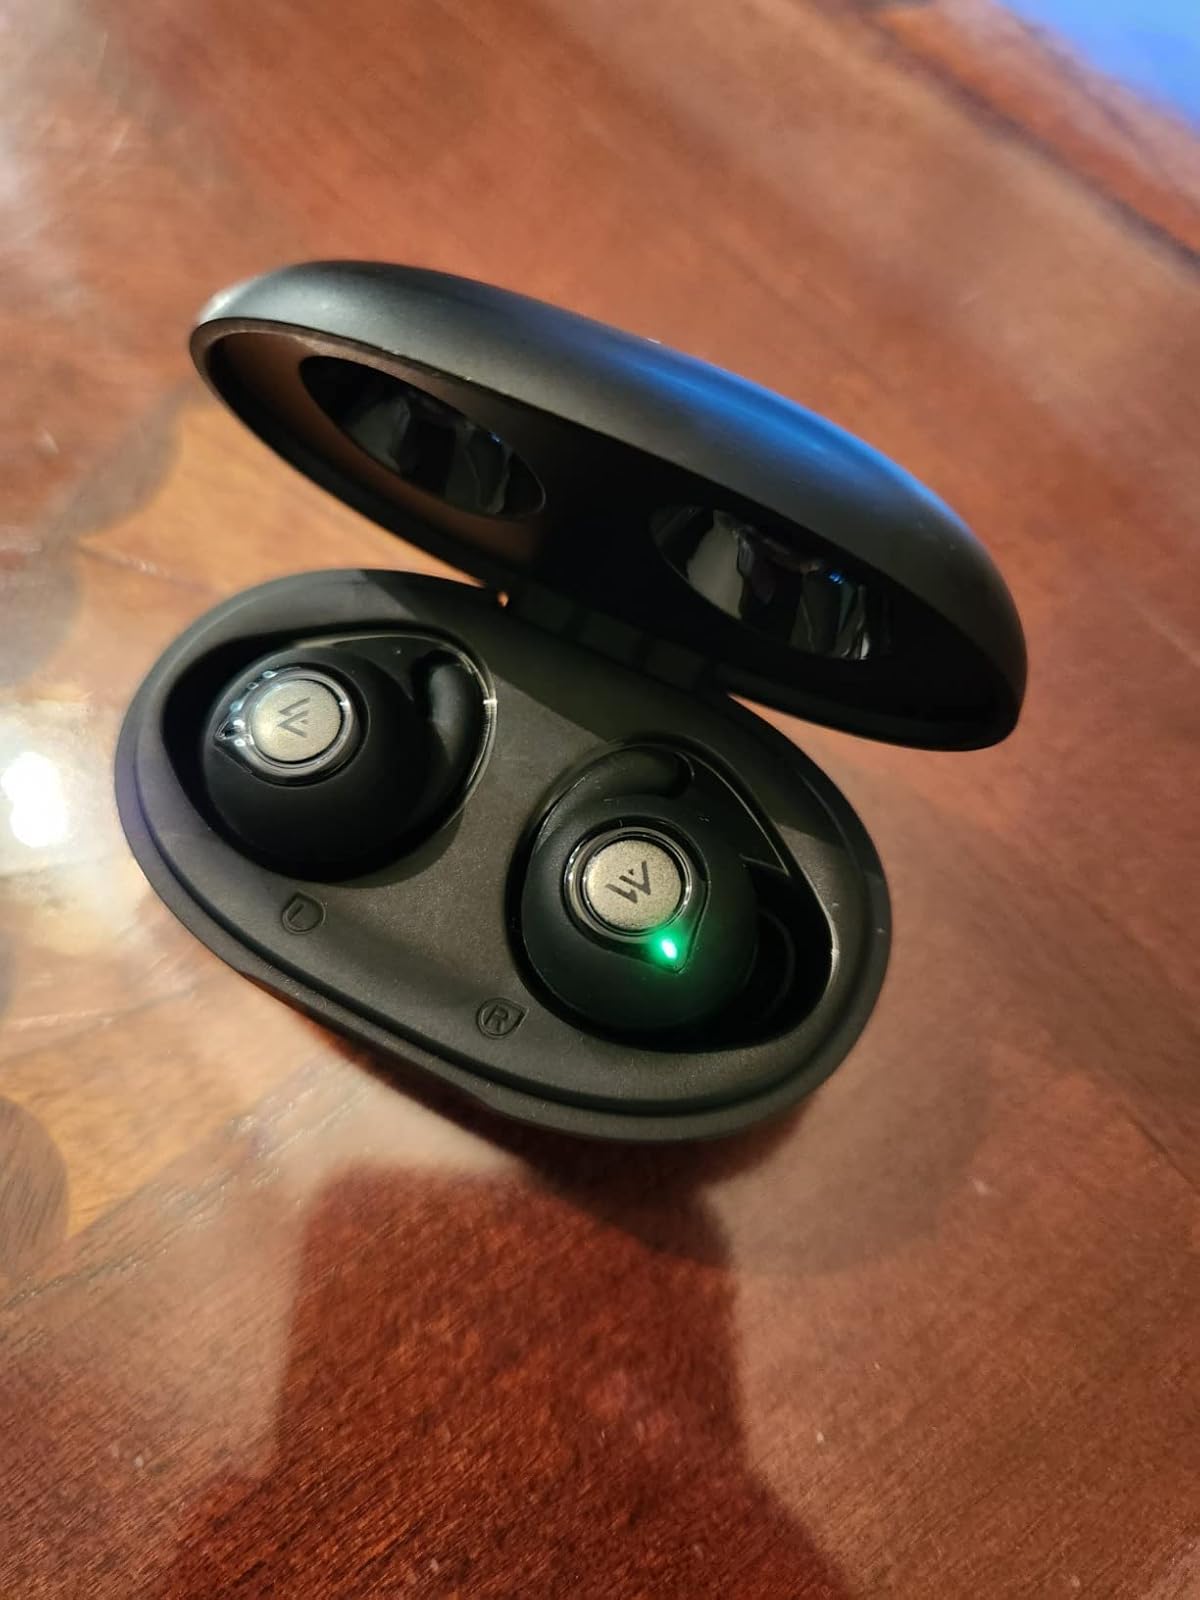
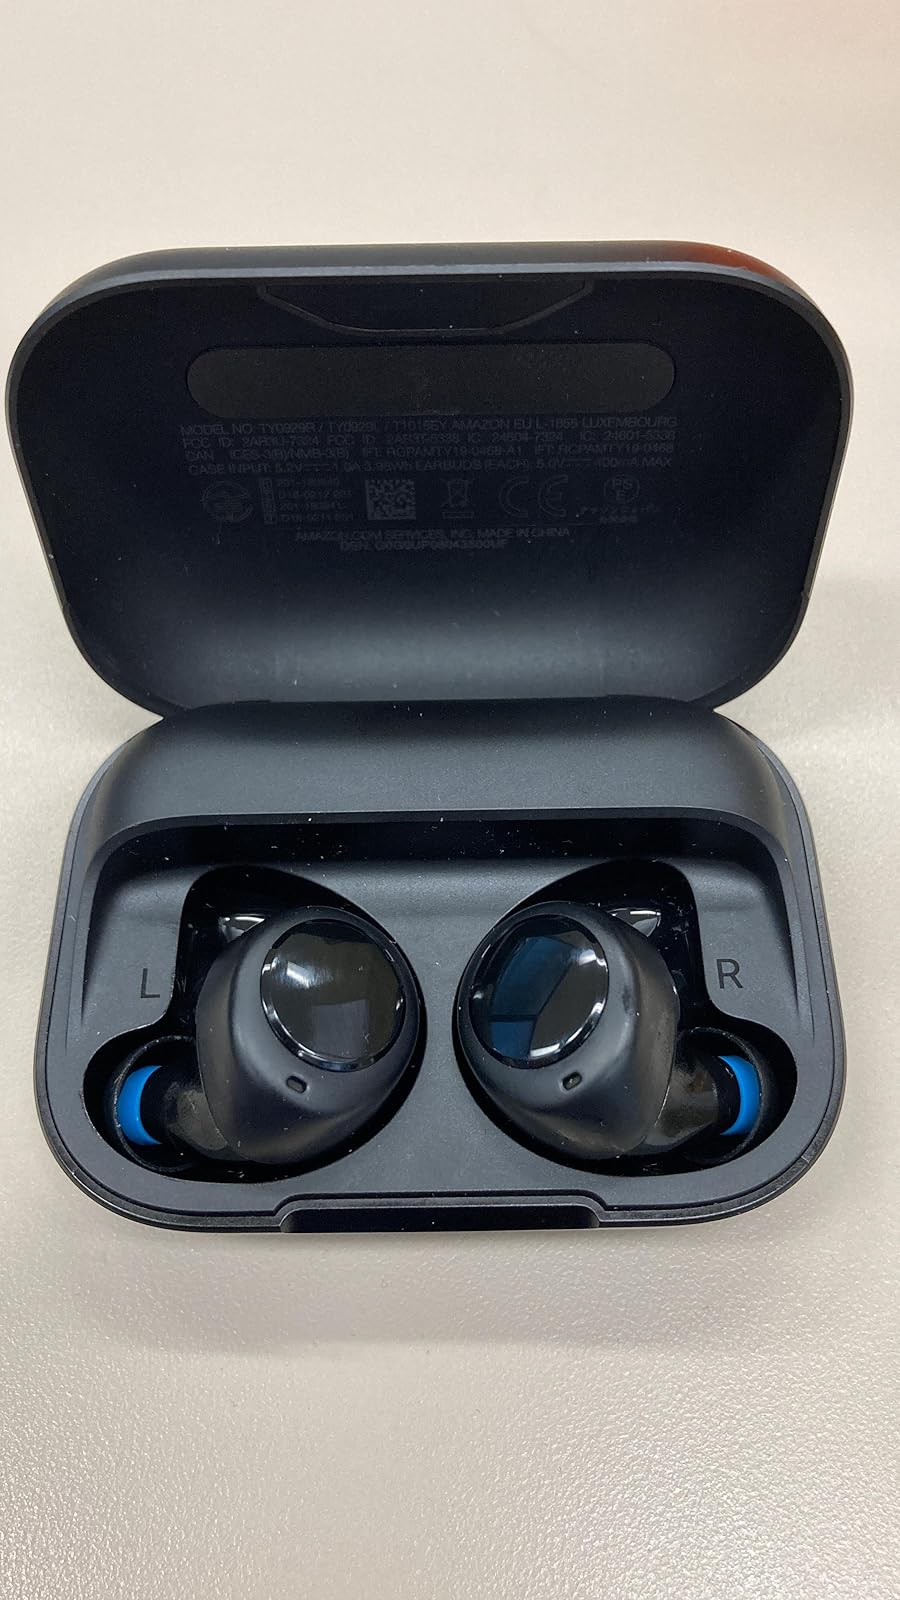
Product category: earbuds
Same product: no